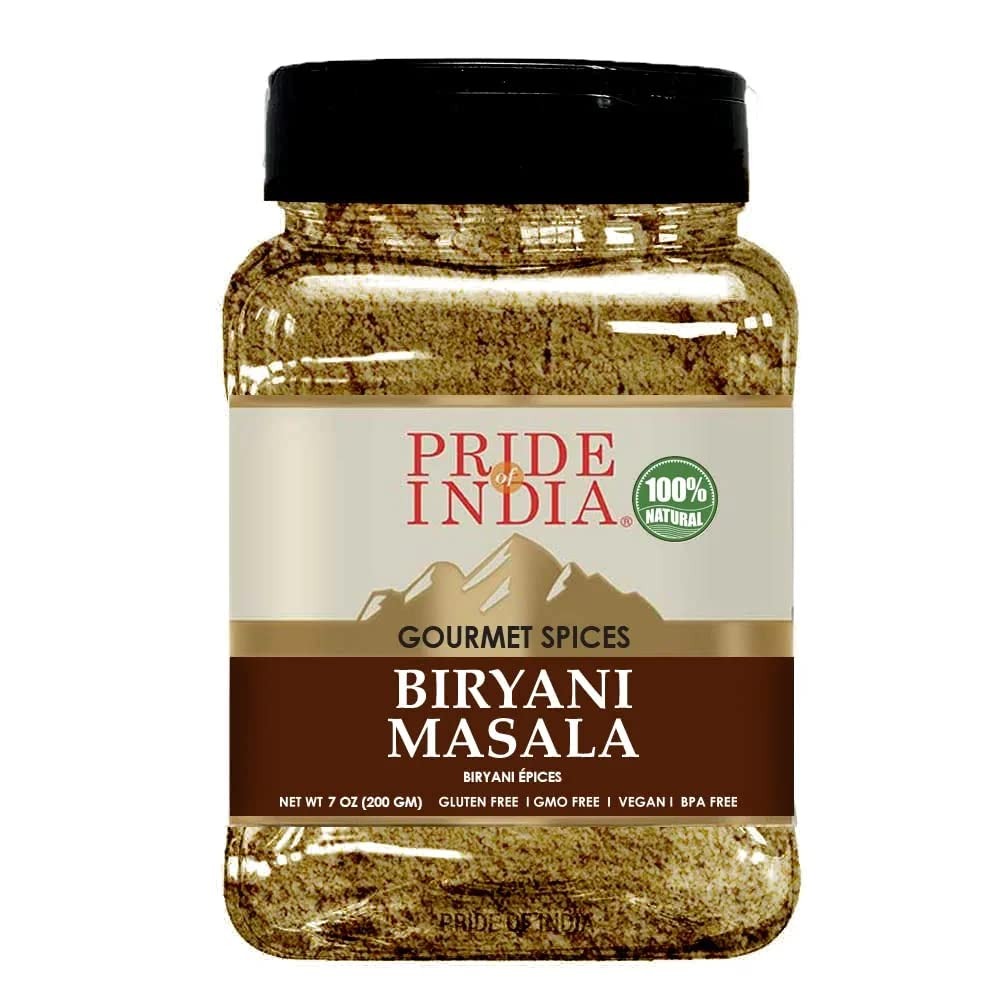
Item Name: Pride Of India – Indian Biryani Masala Seasoning Spice - 7 oz. Medium Dual Sifter Jar - Easy to Use - Ideal for Layered Vegetable and Meat Pilaf – Suitable for Vegetarians & Vegans
Bullet Point 1: AUTHENTIC INDIAN FLAVOR: Use our biryani masala blend in both meat and vegetable pilaf dishes. Makes for a great seasoning spice when you are cooking authentic Indian rice recipes at home. Just sprinkle and sauté to enjoy delicious biryani and pilaf dishes right at your home for any occasion and event.
Bullet Point 2: PERFECT BLEND OF 13 SPICES: Indian Biryani Masala Seasoning Spice by Pride of India is made with the choicest and natural ingredients for a premium powder that offers a fine taste and flavor to your biryani and pilaf dishes every time. Our finest natural spice mix includes Turmeric, Red Chili, Cumin, Black Pepper, Bay leaf, Ginger, Onion, Garlic, Cardamom, Clove, Cinnamon, Coriander, Salt in a balanced proportion to give your dish, color, and a delectable aroma of biryani masala.
Bullet Point 3: NATURAL & FRESH: All our ingredient blends are farm fresh and natural giving you the same delectable taste from first use to the last. The highest quality ingredients of this spice make it an enjoyable addition to Mughlai cuisines. This mixture is free of GLUTEN, GMO, and BPA. The spice mix is completely VEGAN and NON-BIOENGINEERED.
Bullet Point 4: VALUE FOR MONEY: Our versatile biryani masala comes in a food-grade medium jar. Ideal for both home and restaurant use. It is easy to store in a pantry and provides value for money for those non-stop parties and feasts where biryani and pilafs are a must-have.
Bullet Point 5: AUTHENTICITY GUARANTEED: The authentic blend is made with single-origin natural spices that are sourced from sustainable farming practices and manufactured in India. We have partnered with small farms to bring you only the best when it comes to taste in every dish you cook.
Product Description: Biryani is a a delicious Indian & Middle Eastern rice dish which is often reserved for very special occasions such as weddings, parties, or holidays. It has a fancy preparation,and the work is definitely worth it for one and all. For biryani, always use Pride Of India - Extra long grain Basmati rice with its thin, fine grains. Also, use Ghee butter that has been slowly melted so that the milk solids and golden liquid have been separated for a more authentic taste. Simply add our Pride Of India - Biryani Masala to the mix along with chicken and/or veggies and nuts for a savory Biryani experience. At Pride Of India, we are committed to sourcing the freshest naturally grown spices from farms situated around the Indian subcontinent. Our gourmet and pure spices render a wonderful cooking experience and ignite taste buds while improving overall health as well as balance of the human body.
Value: 7.0
Unit: Ounce

Price: 13.245